Chippy McGarr

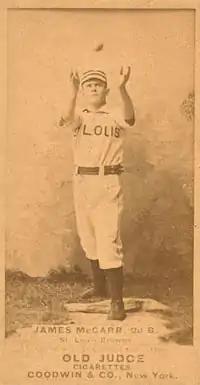
1888 baseball card of McGarr

James B. "Chippy" McGarr (May 10, 1863 – June 6, 1904) was an American professional baseball third baseman who played in Major League Baseball from 1884 to 1896. He played for the Chicago Browns/Pittsburgh Stogies, Philadelphia Athletics, St. Louis Browns, Kansas City Cowboys, Baltimore Orioles, Boston Beaneaters, and Cleveland Spiders.